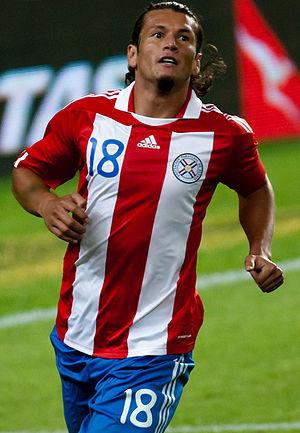
Nelson Valdez est un footballeur international paraguayen né le 28 novembre 1983 à Caaguazú. Il évolue au poste d'attaquant au Cerro Porteño.